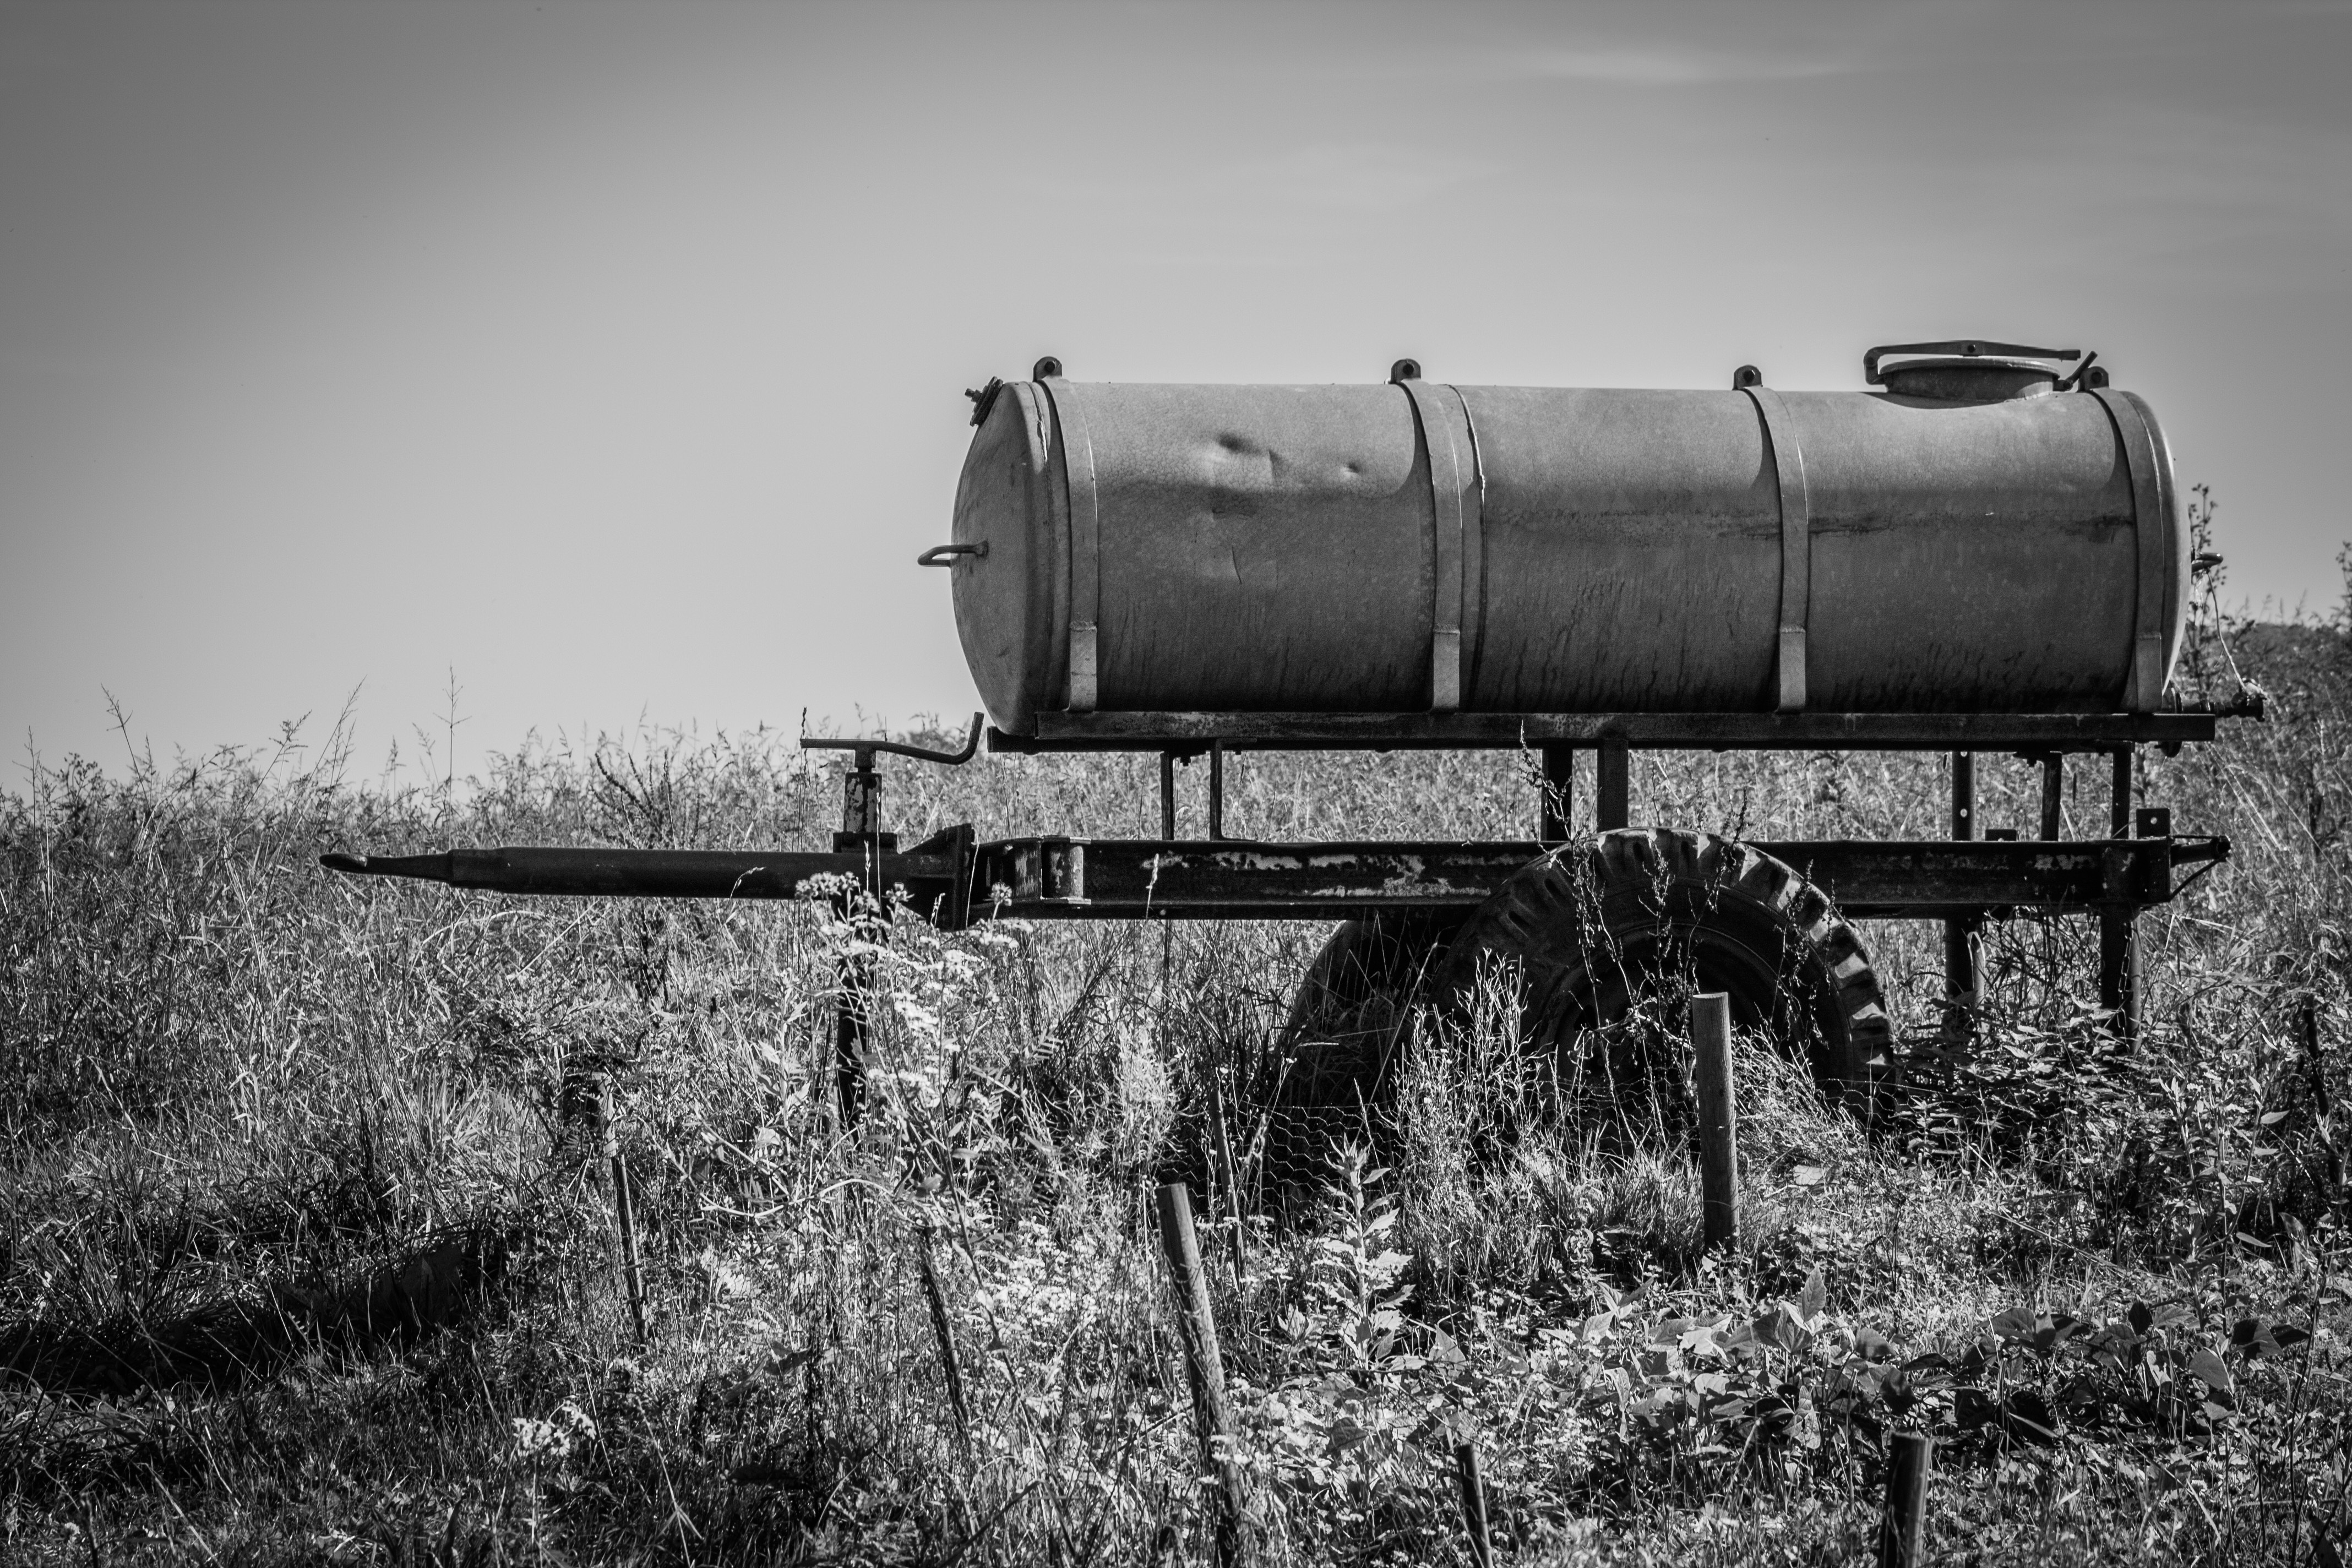
black and white, track, field, train, transport, food, vehicle, metal, monochrome, locomotive, dare, rail transport, rural area, mature, drinking water, water storage, water supply, monochrome photography, railroad car